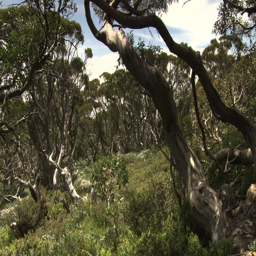
tangle of branches and exposed roots in a forest